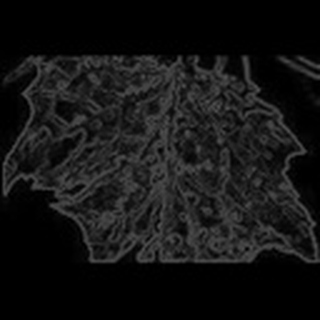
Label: cotton_aphids